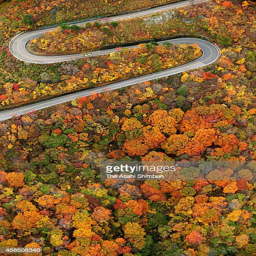
in this aerial image autumn colours